The Stand (1994 miniseries)

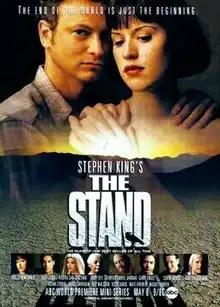
Television miniseries poster

The Stand (also known as Stephen King's The Stand) is a 1994 American post-apocalyptic television miniseries based on the 1978 novel of the same name by Stephen King. King also wrote the teleplay and has a minor role in the series. It was directed by Mick Garris, who previously directed the original King screenplay/film "Sleepwalkers" (1992).